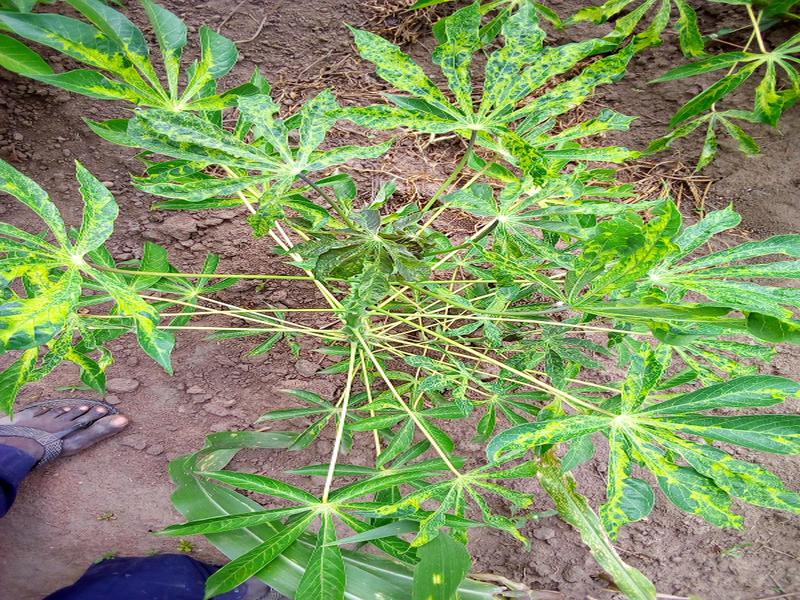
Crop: cassava
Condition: mosaic_disease